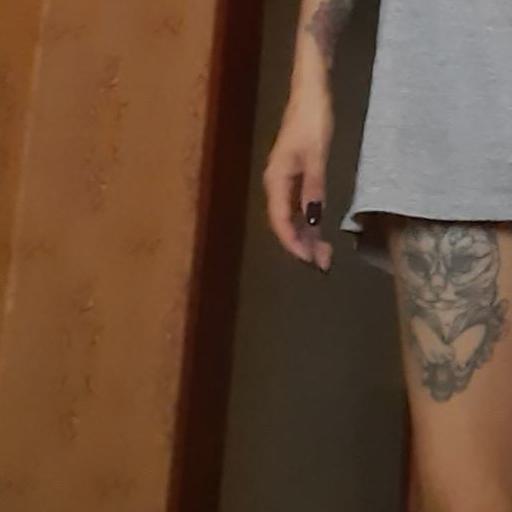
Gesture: no_gesture